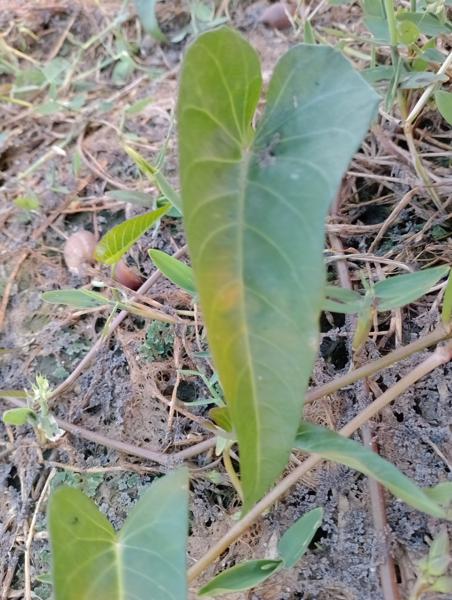
Weed species: Ipomoea aquatic